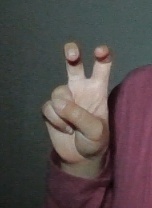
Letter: toot